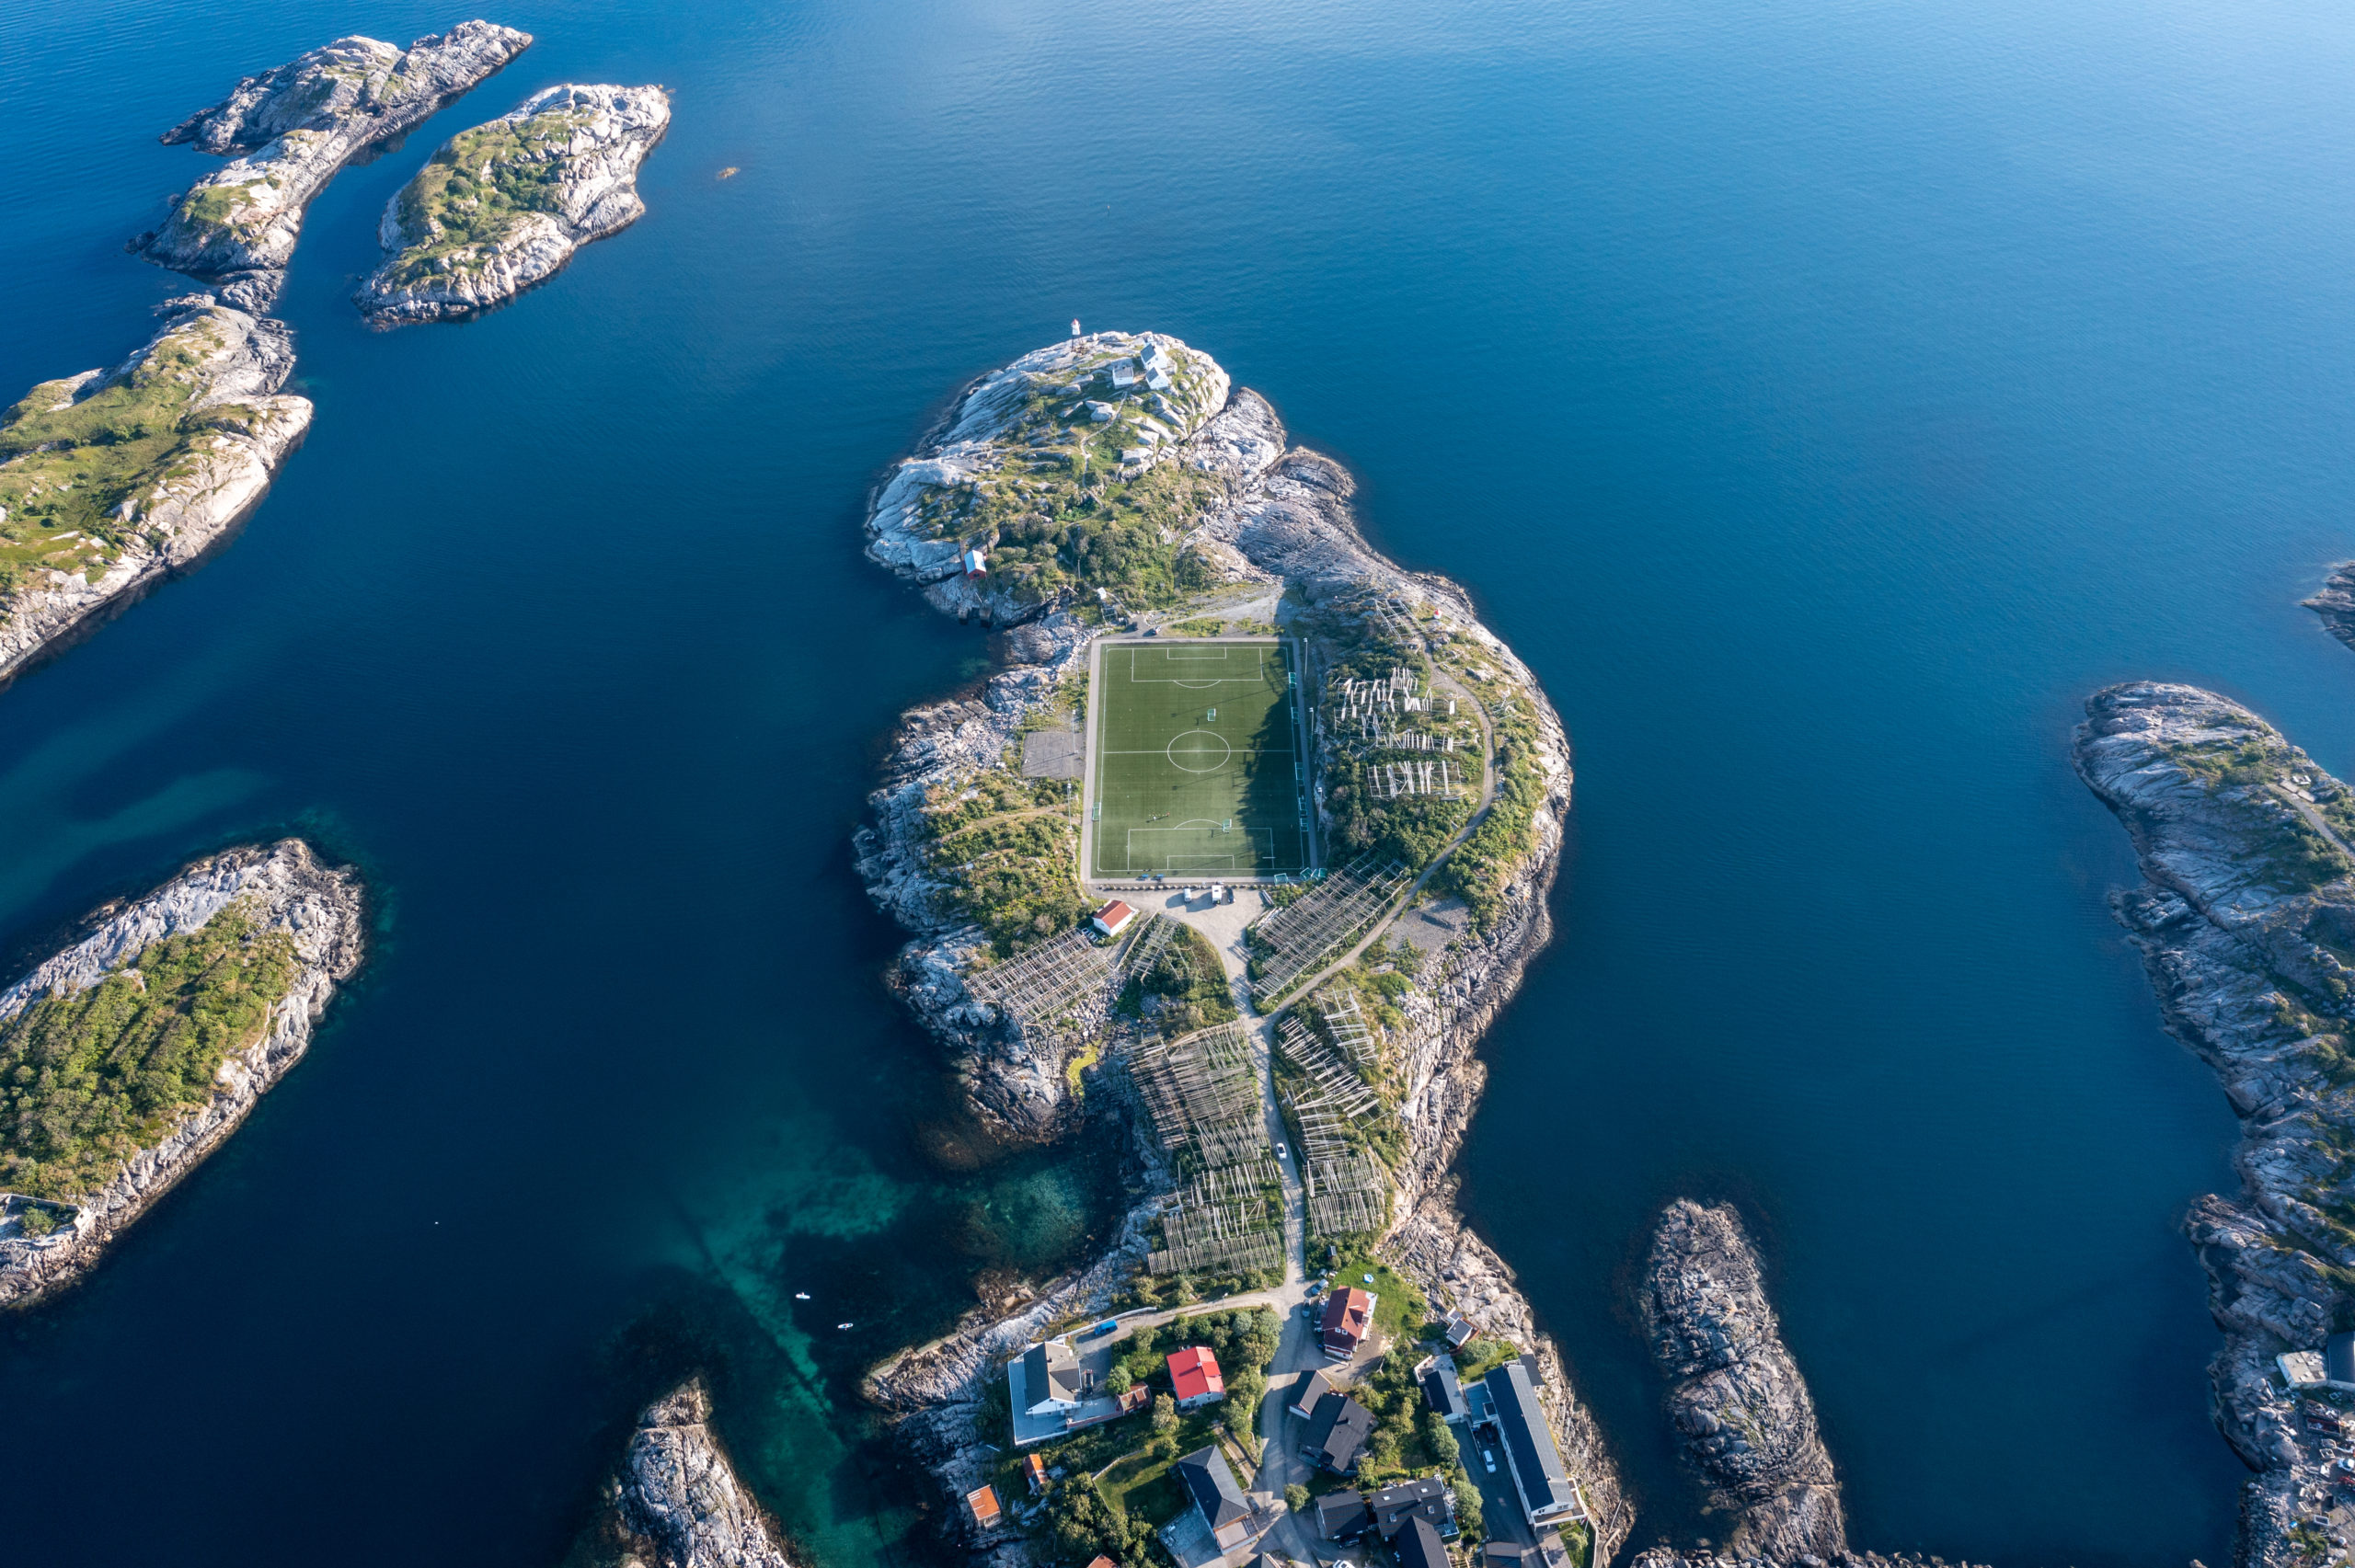
water, natural landscape, azure, world, lake, coastal and oceanic landforms, watercourse, spit, landscape, waterway, urban design, island, headland, peninsula, cape, coast, city, bird's eye view, sound, channel, bay, tourism, aerial photography, inlet, ocean, promontory, rock, reservoir, tree, sea, islet, plant, artificial island, photography, river island, horizon